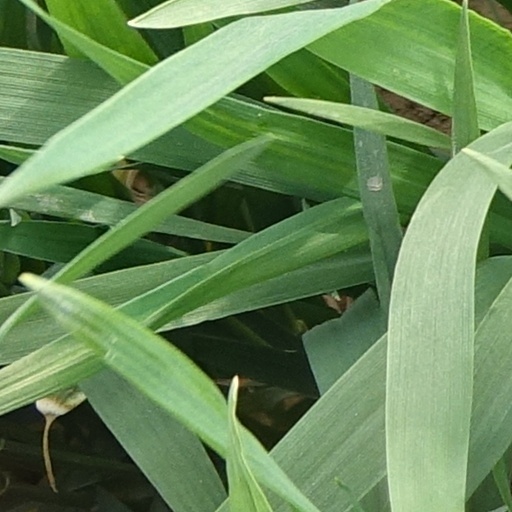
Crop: wheat